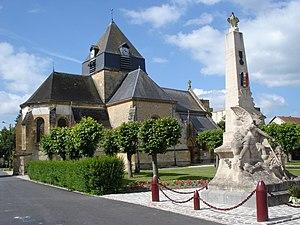
Juniville est une commune française située dans le département des Ardennes, en région Grand Est.
Le coq est un des motifs assez fréquents parmi les ornements des monuments aux morts de France. Il peut être représenté :